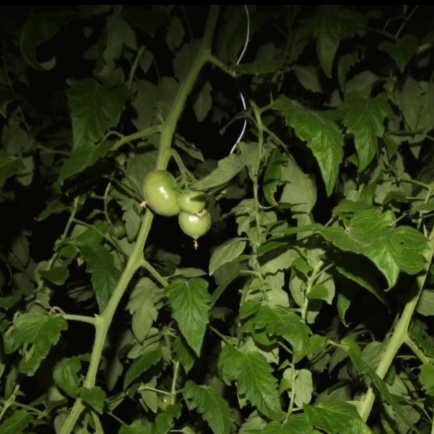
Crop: tomato